Damnatio ad bestias

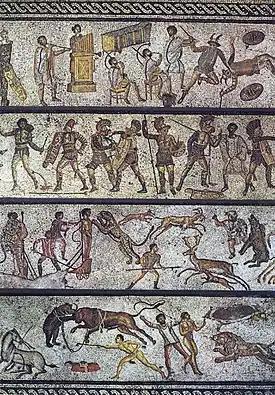
Gladiators in the circus arena, Zliten mosaic, 1st century AD

The exact purpose of the early "damnatio ad bestias" is not known and might have been a religious sacrifice rather than a legal punishment, especially in the regions where lions existed naturally and were revered by the population, such as Africa, India and other parts of Asia. For example, Egyptian mythology had a chimeric Underworld demon, Ammit, who devoured the souls of exceptionally sinful humans, as well as other lion-like deities, such as Sekhmet, who, according to legend, almost devoured all of humanity soon after her birth. There are also accounts of feeding lions and crocodiles with humans, both dead and alive, in Ancient Egypt and Libya.